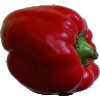
Label: Pepper Red 1